Cheque

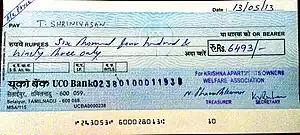
A sample cheque issued by UCO Bank in India

Parties to regular cheques generally include a "drawer", the depositor writing a cheque; a "drawee," the financial institution where the cheque can be presented for payment; and a "payee," the entity to whom the drawer issues the cheque. The drawer "drafts" or "draws" a cheque, which is also called "cutting a cheque", especially in the US. There may also be a "beneficiary"—for example, in depositing a cheque with a custodian of a brokerage account, the payee will be the custodian, but the cheque may be marked "F/B/O" ("for the benefit of") the beneficiary.